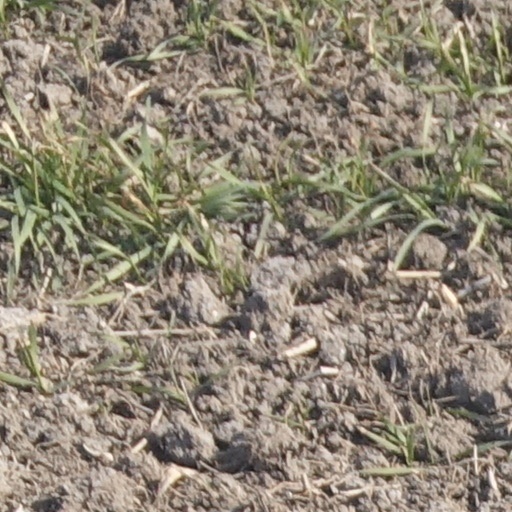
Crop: wheat